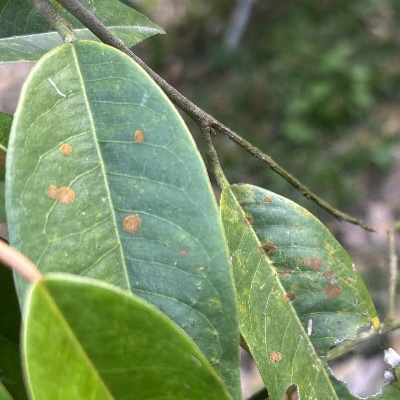
Label: Leaf_Algal